Ray Hanson

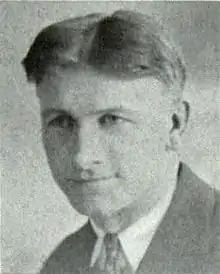
Hanson pictured in "Sequel 1931", Western Illinois yearbook

Raymond Willis "Rock" Hanson (October 5, 1895 – January 4, 1982) was an American military officer and college sports coach and administrator. He was a United States Marine Corps colonel and highly decorated veteran of World War I and World War II. Hanson served as the head football coach at Western Illinois State Teachers College—now known as Western Illinois University—in Macomb, Illinois, from 1926 to 1941.